Leo Sirota

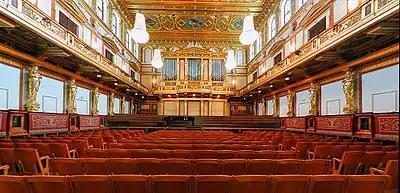
The interior of the Great Hall of the Musikverein, where Sirota's "true debut" took place

Sirota's talent, personality, and appearance helped him quickly gain acceptance into Viennese musical society of the time, which opened professional and social connections for him. Women were particularly drawn to him; one admirer bequeathed to him an apartment. At first he refrained from using his letter of recommendation to Busoni, choosing instead to first audition for Paderewski, Josef Hofmann and Leopold Godowsky. He auditioned for Busoni after and chose him as a teacher. When Sirota presented his letter of recommendation from Glazunov, Busoni replied, "What need is there for this? I have heard you play!" While studying with Busoni, Sirota also enrolled as a philosophy student at the University of Vienna using the name Leiba Girshovich.